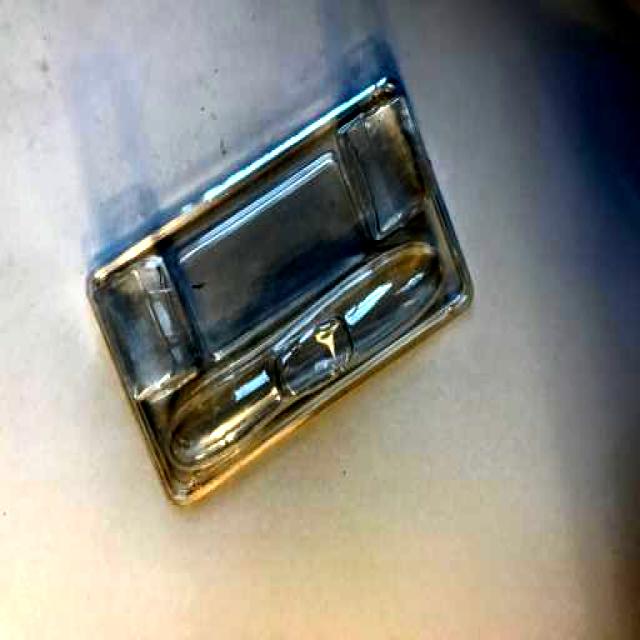
Label: Plastic